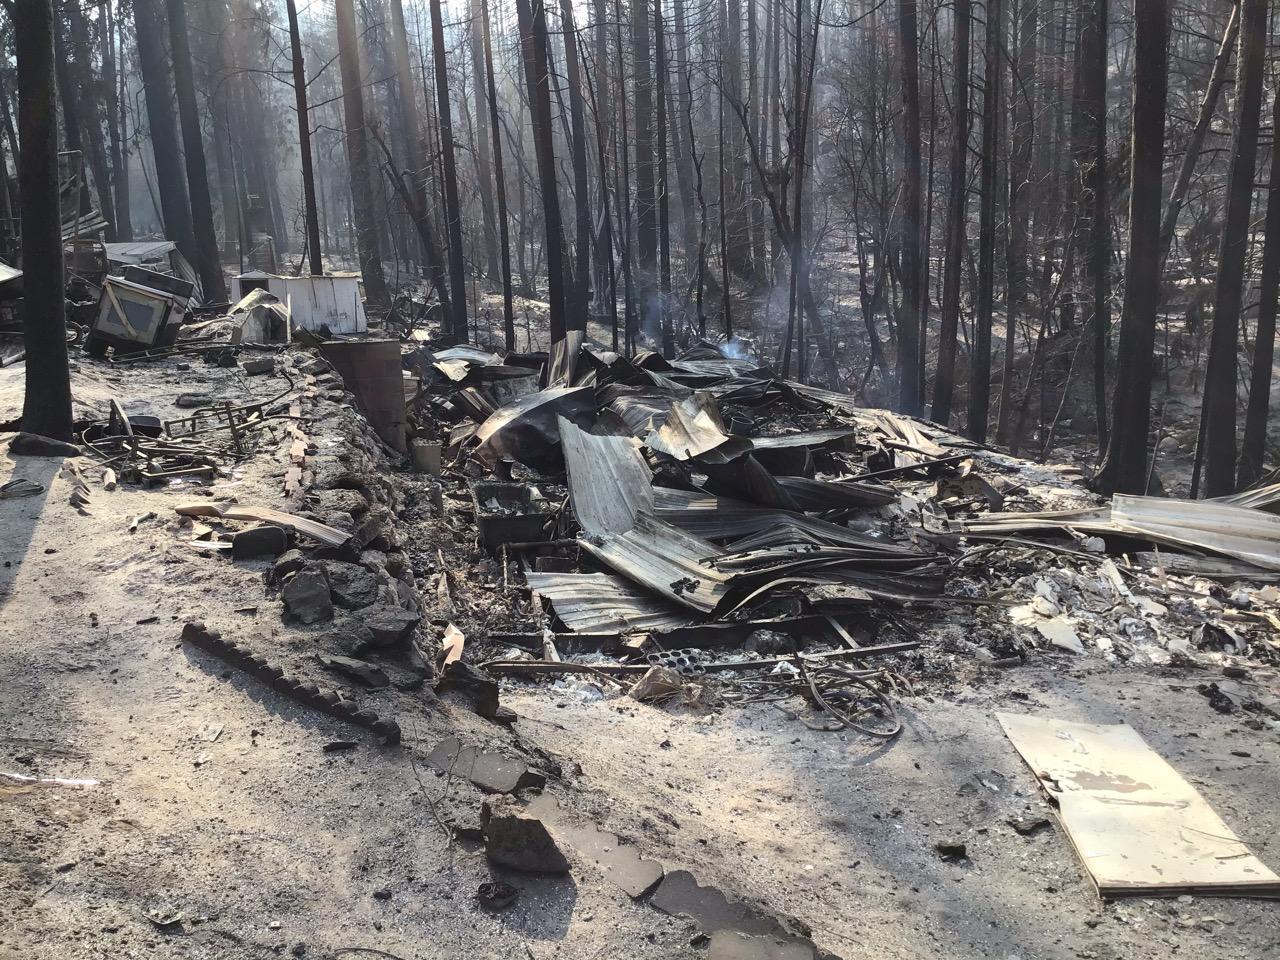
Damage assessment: destroyed